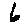
Label: 6